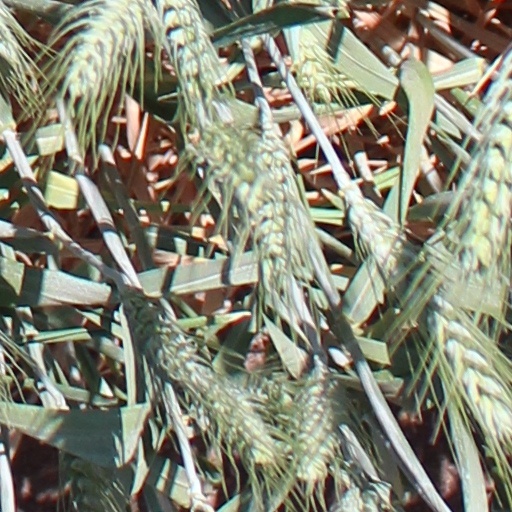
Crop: wheat